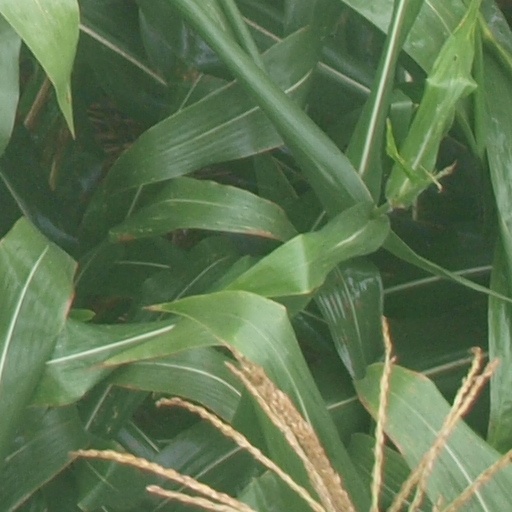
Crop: maize; corn